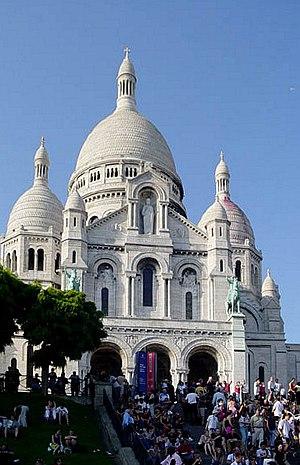
Basilique du Sacré-Cœur de Montmartre, Paris